Sabine National Forest

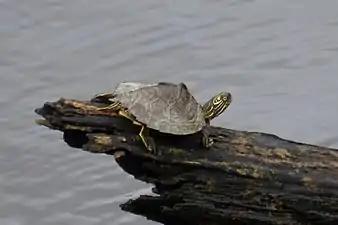
Sabine map turtle ("Graptemys sabinensis")

Reptiles of piney woods in east Texas include a diverse variety of lizards and turtles such as coal skink ("Plestiodon anthracinus"), ground skink ("Scincella lateralis"), six-lined racerunner ("Aspidoscelis sexlineatus"), prairie lizard ("Sceloporus consobrinus"), alligator snapping turtle ("Macrochelys temminckii"), razor-backed musk turtle ("Sternotherus carinatus"), Sabine map turtle ("Graptemys sabinensis"), river cooter ("Pseudemys concinna"), three-toed box turtle ("Terrapene triunguis"), and smooth softshell turtle ("Apalone mutica"). Although not particularly abundant in the forest, American alligator ("Alligator mississippiensis") may be present in any lake, river, bayou or large body of permanent water in east Texas.